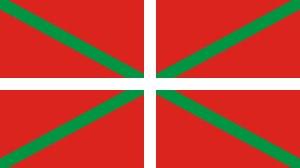
Eusko Gudarostea ou Euzko Gudarostea signifie l'« armée basque » en basque. Ce fut la dénomination utilisée par l'armée du gouvernement basque durant la guerre d'Espagne.
Sabino Arana Goiri, né le 26 janvier 1865 à Abando et mort le 25 novembre 1903 à Sukarrieta, est un penseur, leader basque et fondateur du nationalisme basque. C'est aussi un poète et bertsolari de langue basque.
On désigne comme les républicains espagnols les membres du « camp républicain », nom que se donnaient eux-mêmes les partisans et défenseurs de la République, qui lui sont restés fidèles après le soulèvement du 18 juillet 1936, durant la guerre civile espagnole. Cette dénomination s'opposait à celle de « camp nationaliste » qui désignait les forces rebelles au gouvernement de la république.
Le drapeau basque ou ikurriña est considéré et utilisé de façon informelle comme symbole national ou culturel par les Basques et pour les régions du Pays basque. Il est aujourd'hui le drapeau officiel de la communauté autonome du Pays Basque en Espagne depuis le statut d'autonomie de 1979. Son utilisation officielle dans la communauté de Navarre est sujet à polémiques, puisqu'elle a été interdite par la loi des Symboles de Navarre en 2003. Au Pays basque français, même s'il n'a pas de caractère officiel, son utilisation par les institutions est relativement courante.
L'histoire du nationalisme basque ou abertzalisme se compose de différentes étapes au cours desquelles il s'est divisé en plusieurs courants idéologiques, certains simplement culturels et d'autres plus politiques, allant de la revendication régionaliste à l'indépendantisme, parfois violent, en passant par l'autonomisme.